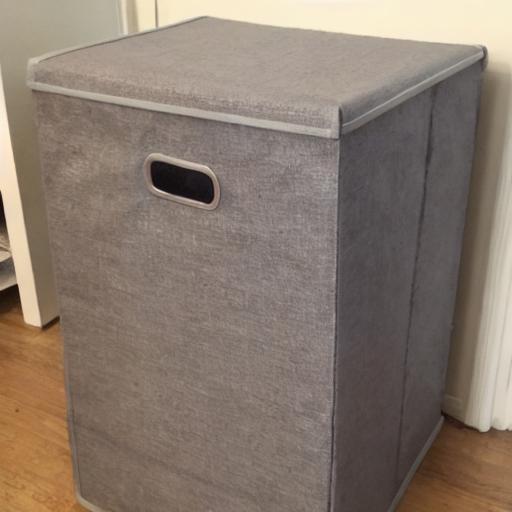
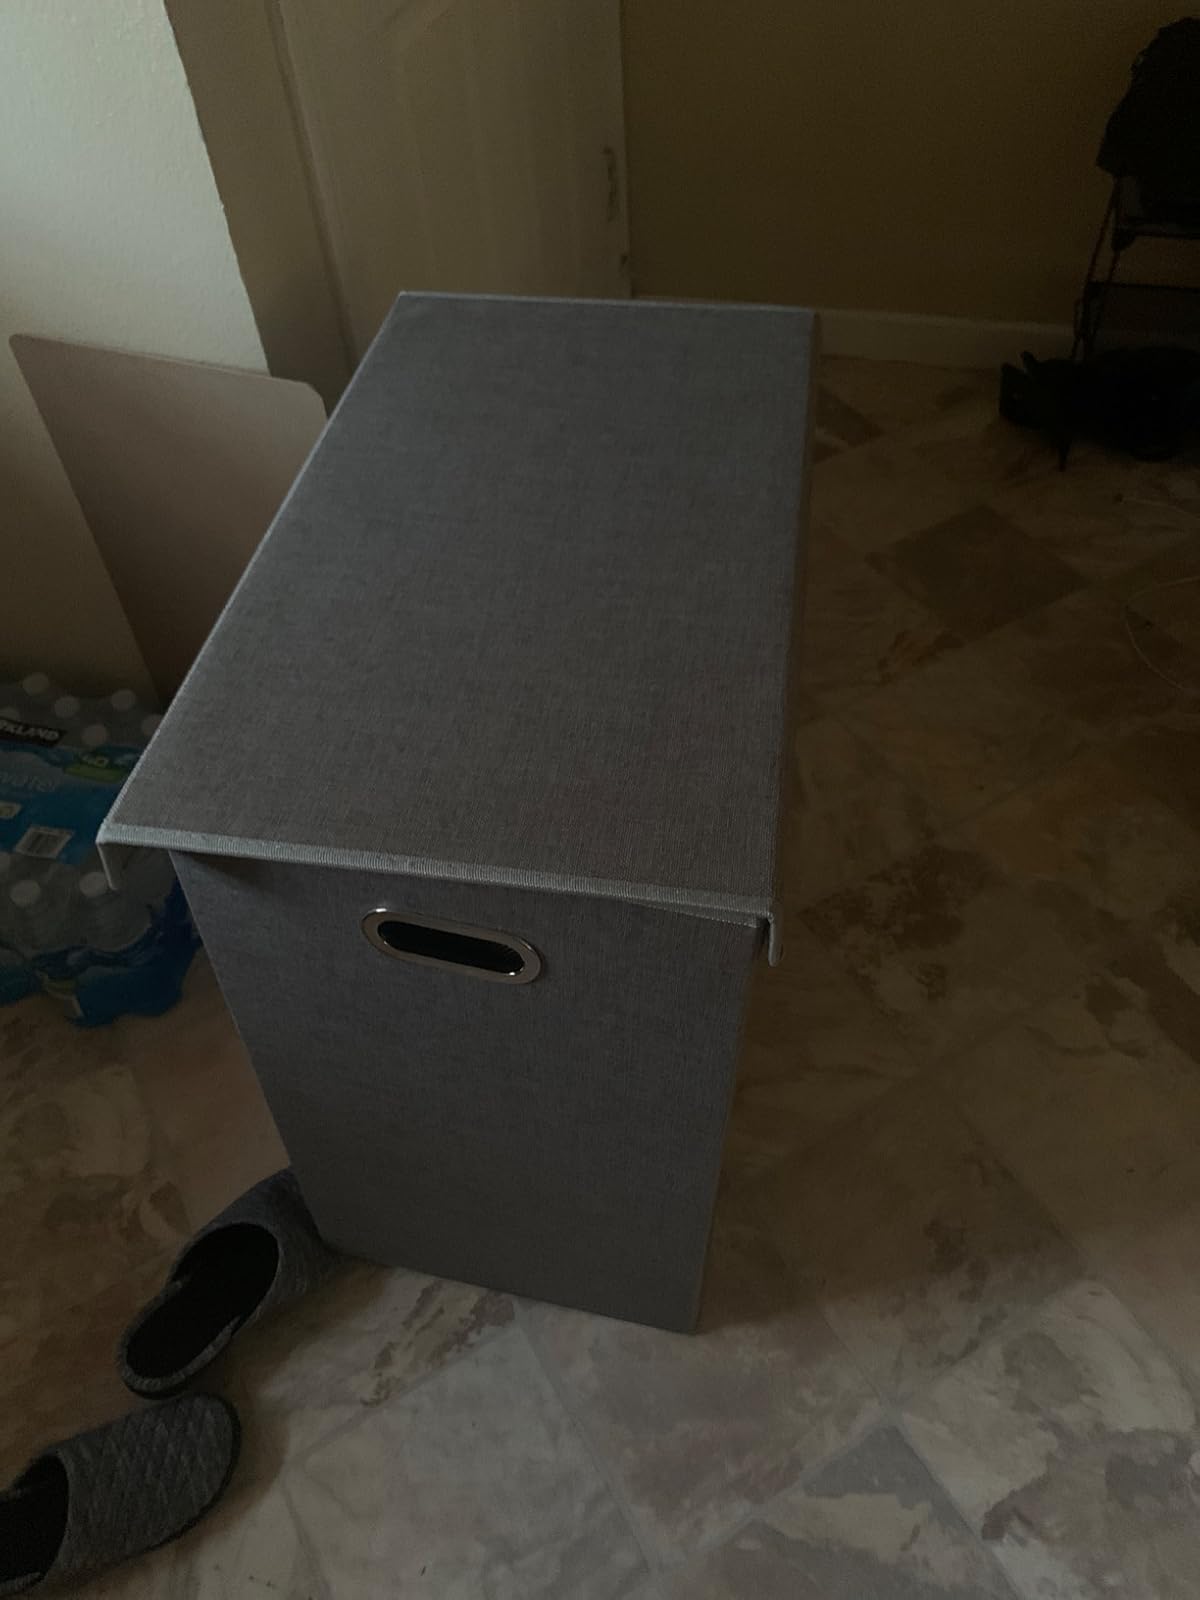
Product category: items_hamper
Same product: no